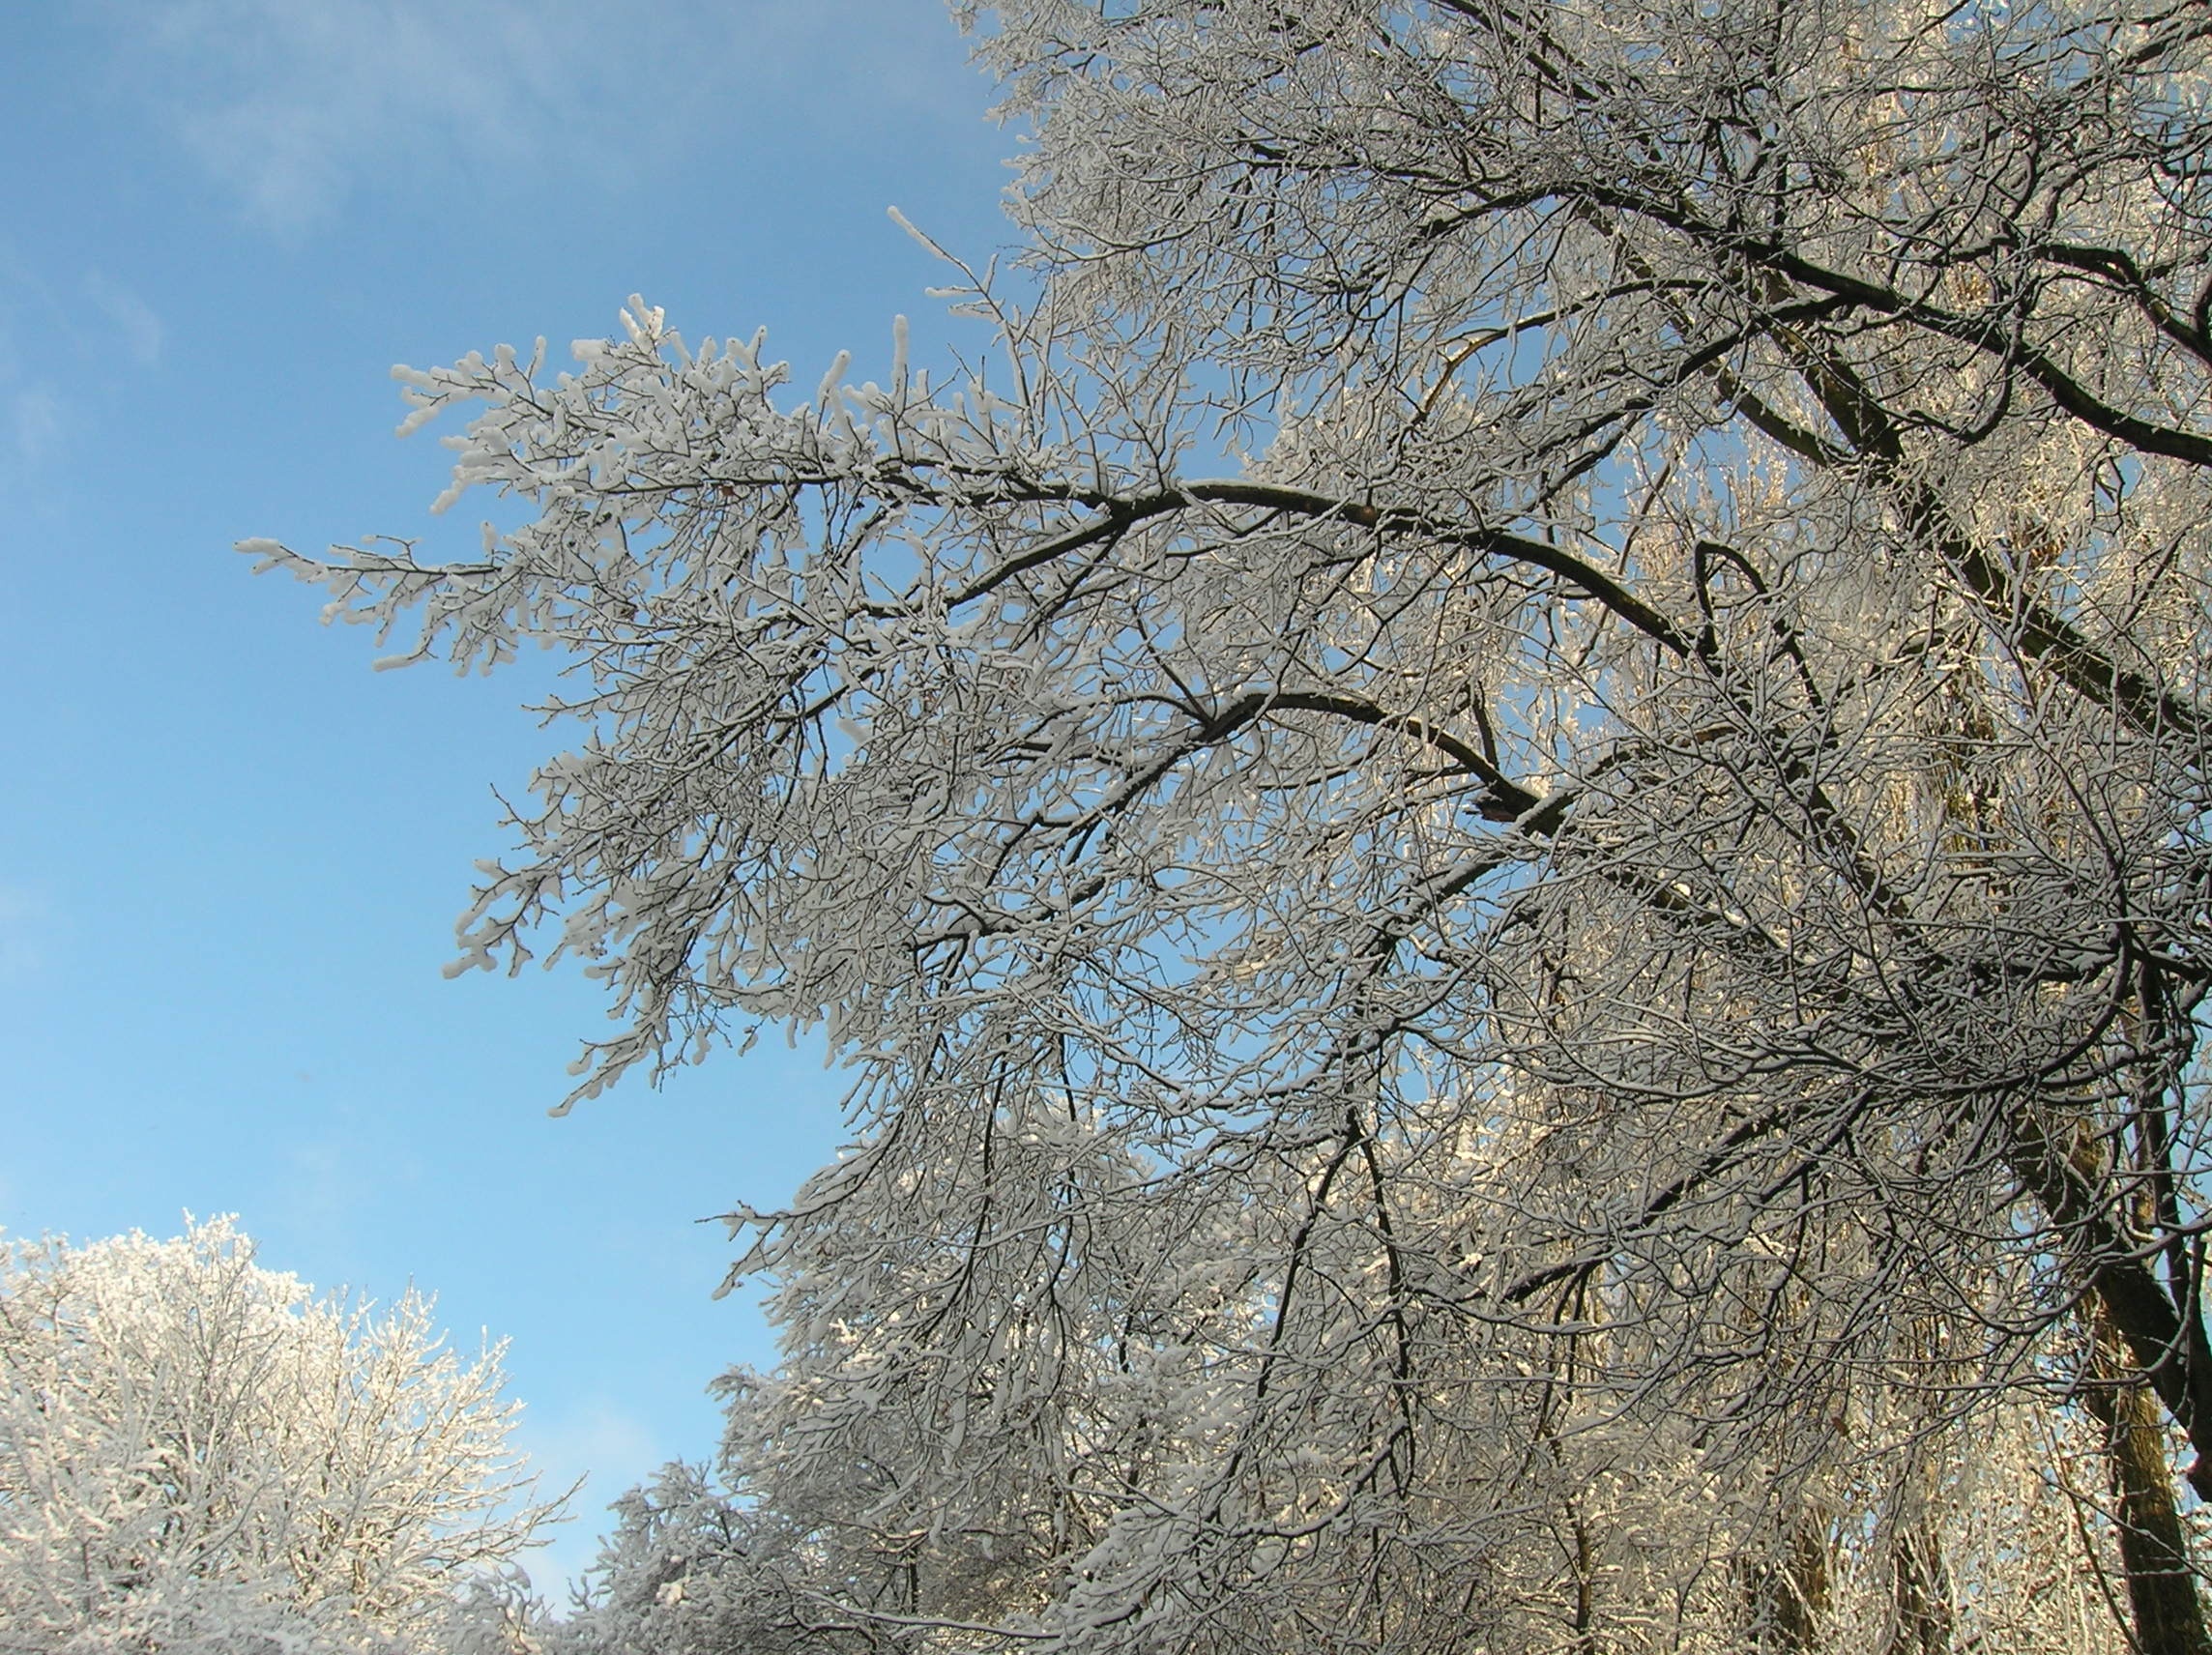
tree, nature, branch, blossom, snow, cold, winter, plant, sky, leaf, flower, frost, spring, season, woody plant